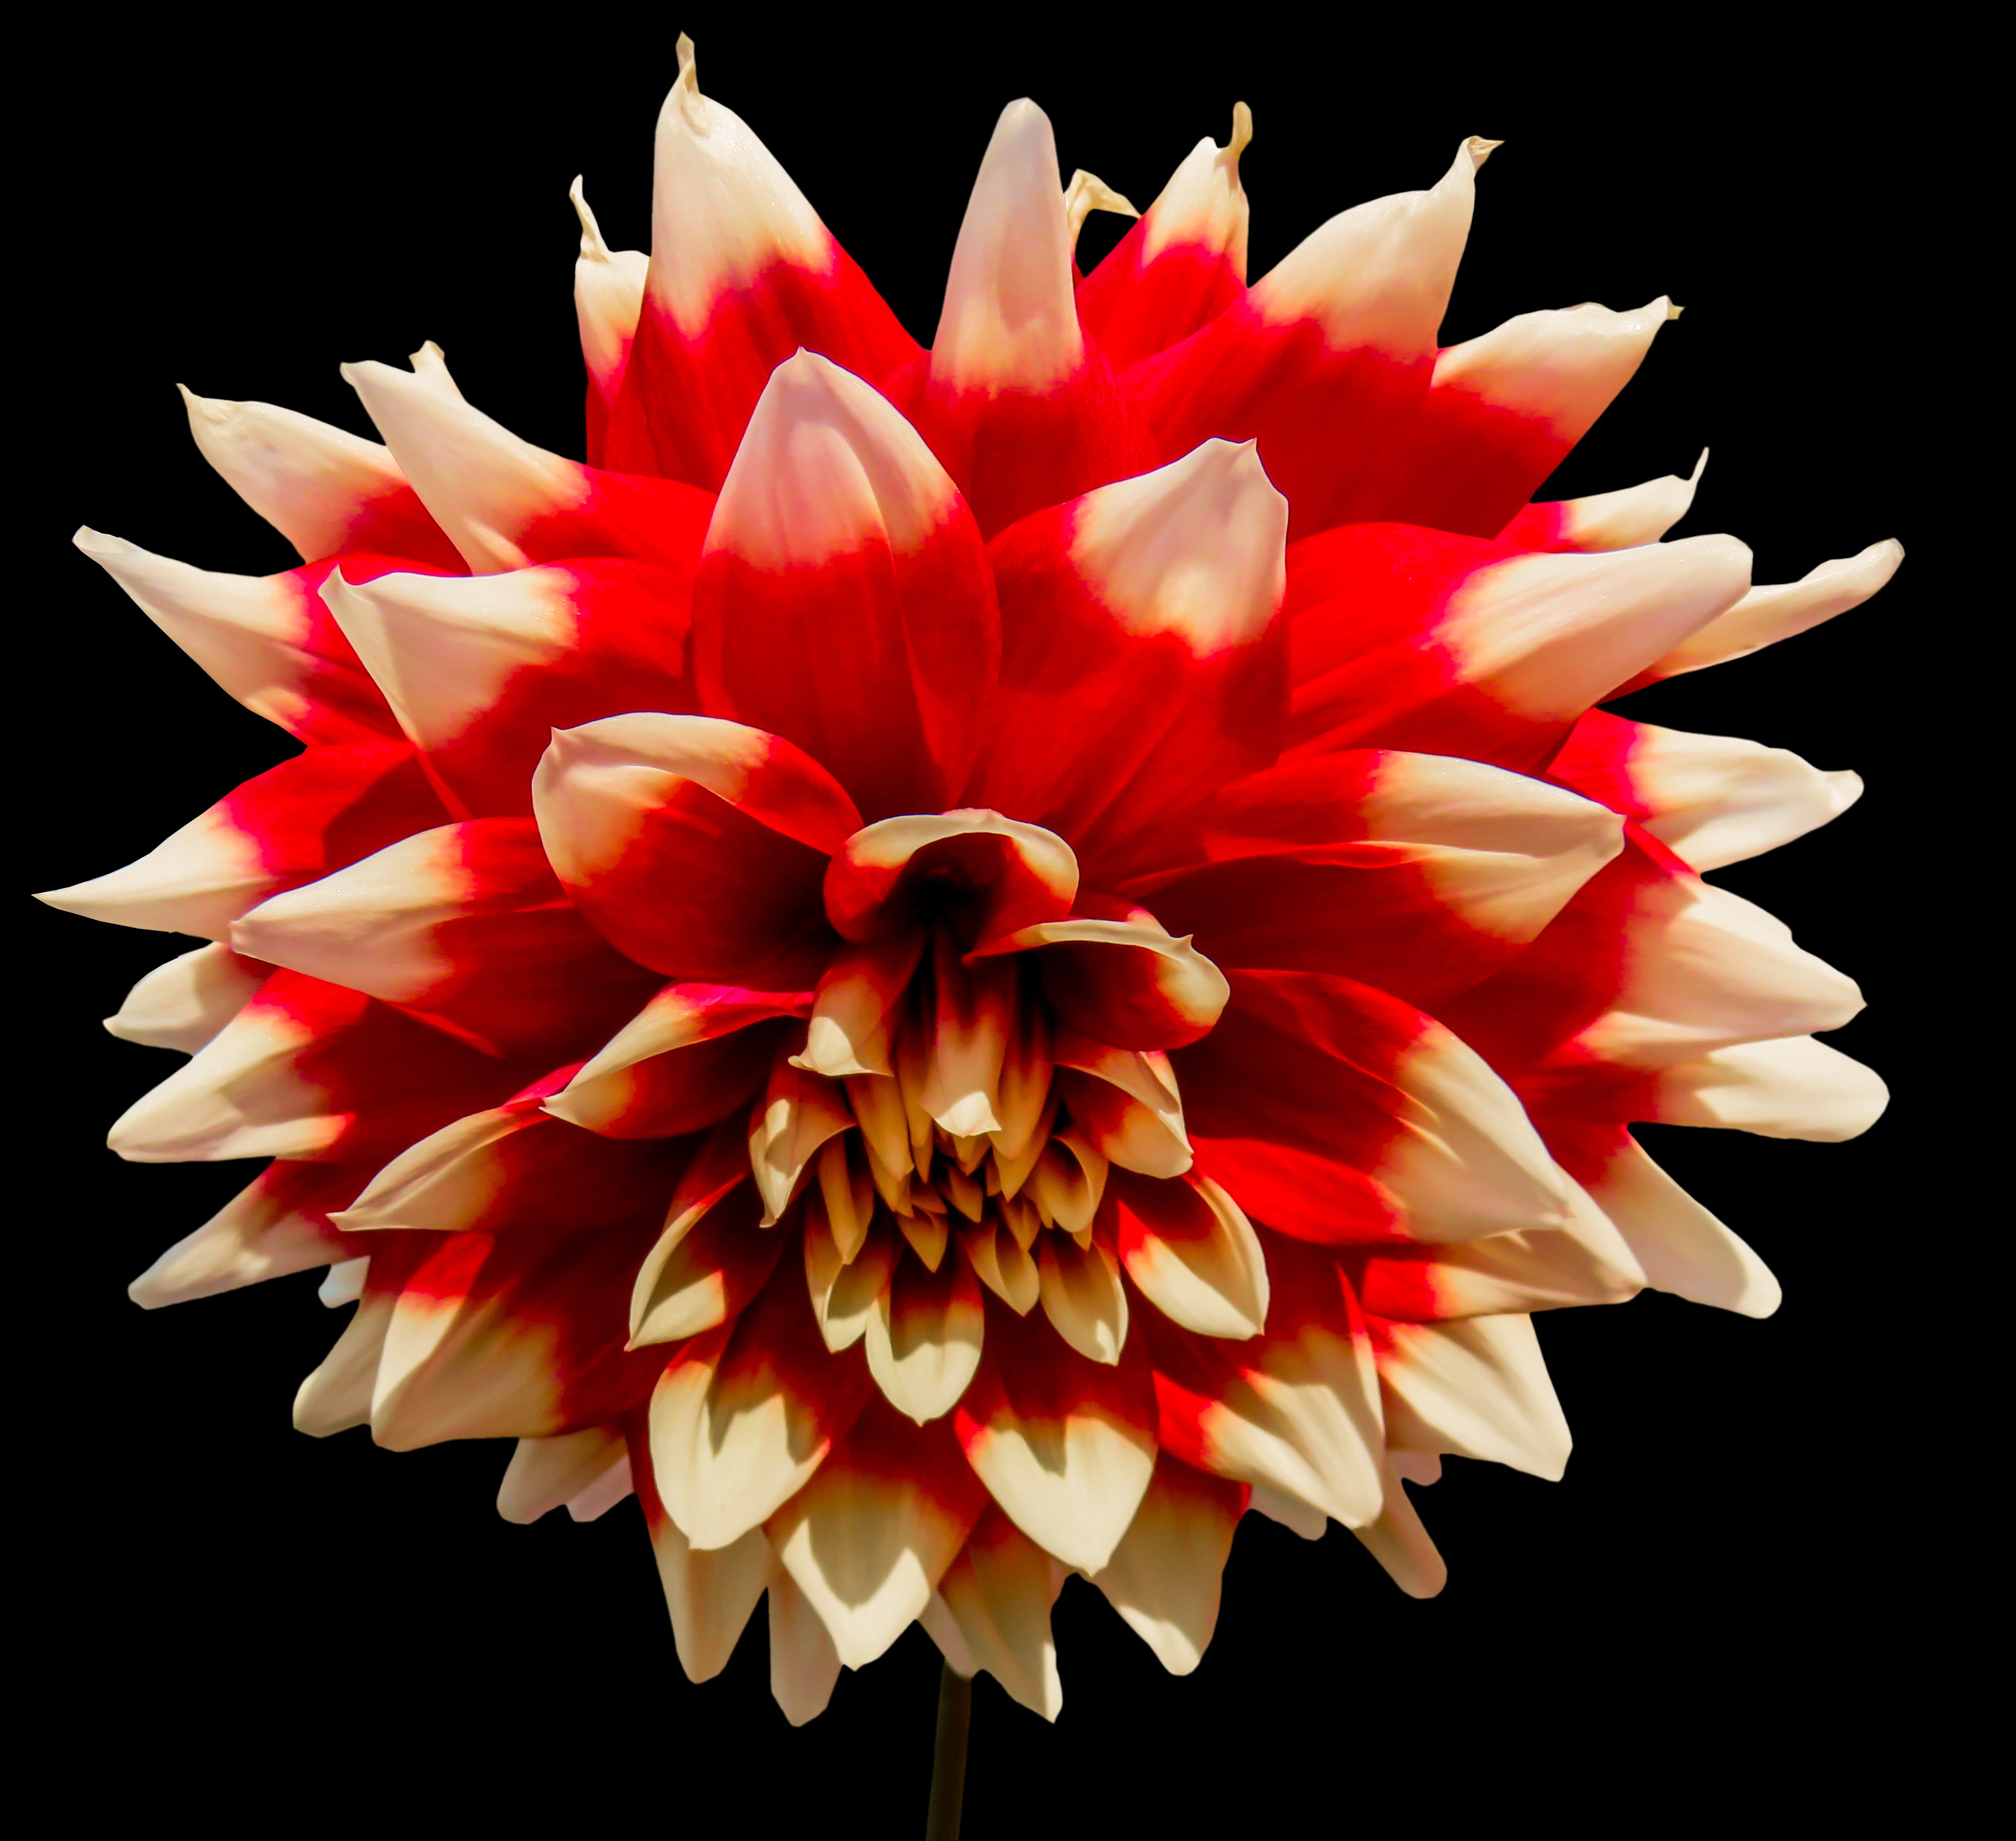
blossom, plant, flower, petal, bloom, isolated, red, autumn, garden, close, flora, dahlia, illustration, petals, macro photography, flowering plant, daisy family, plant stem, land plant